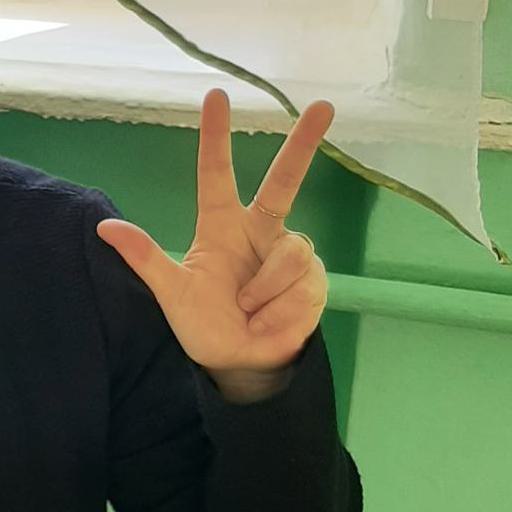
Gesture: three2